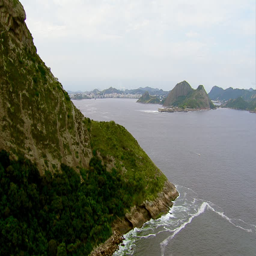
aerial around hill to view of sea in the distance